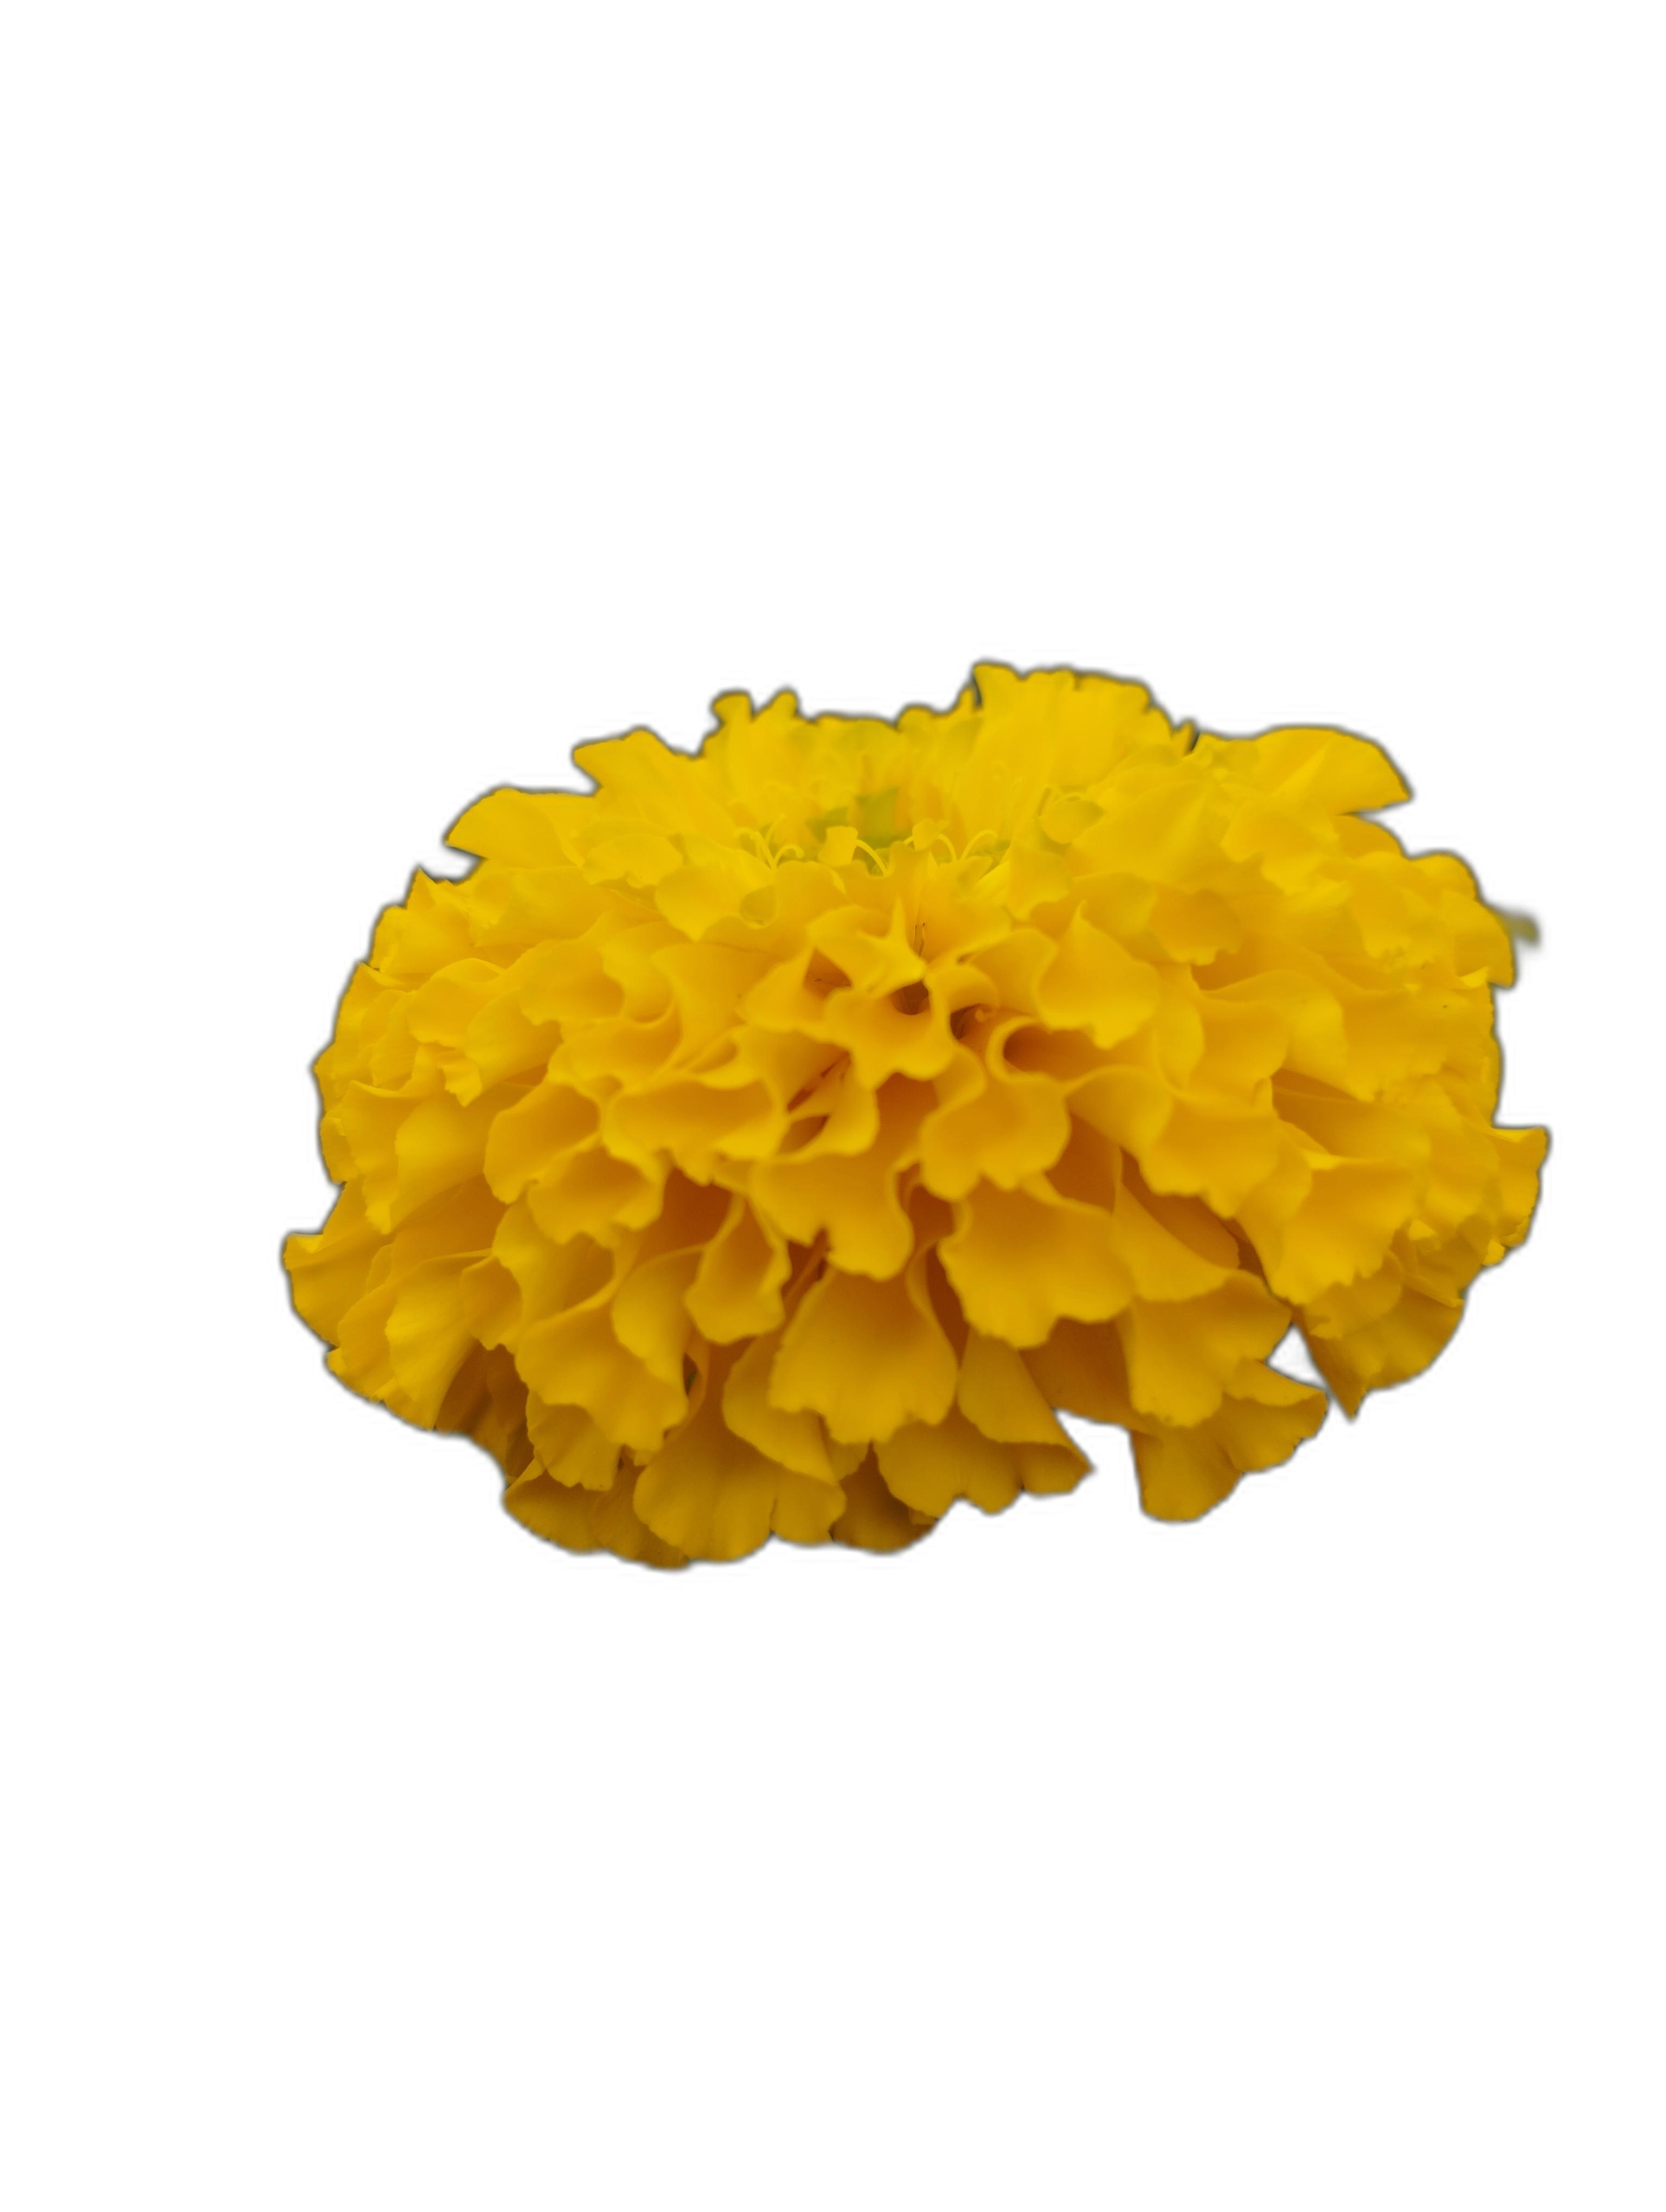
Label: Marigold